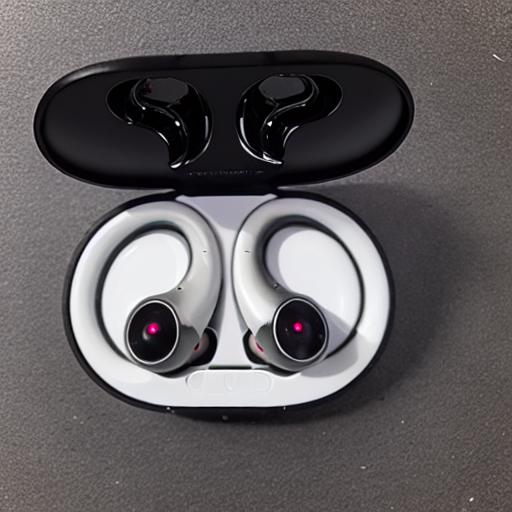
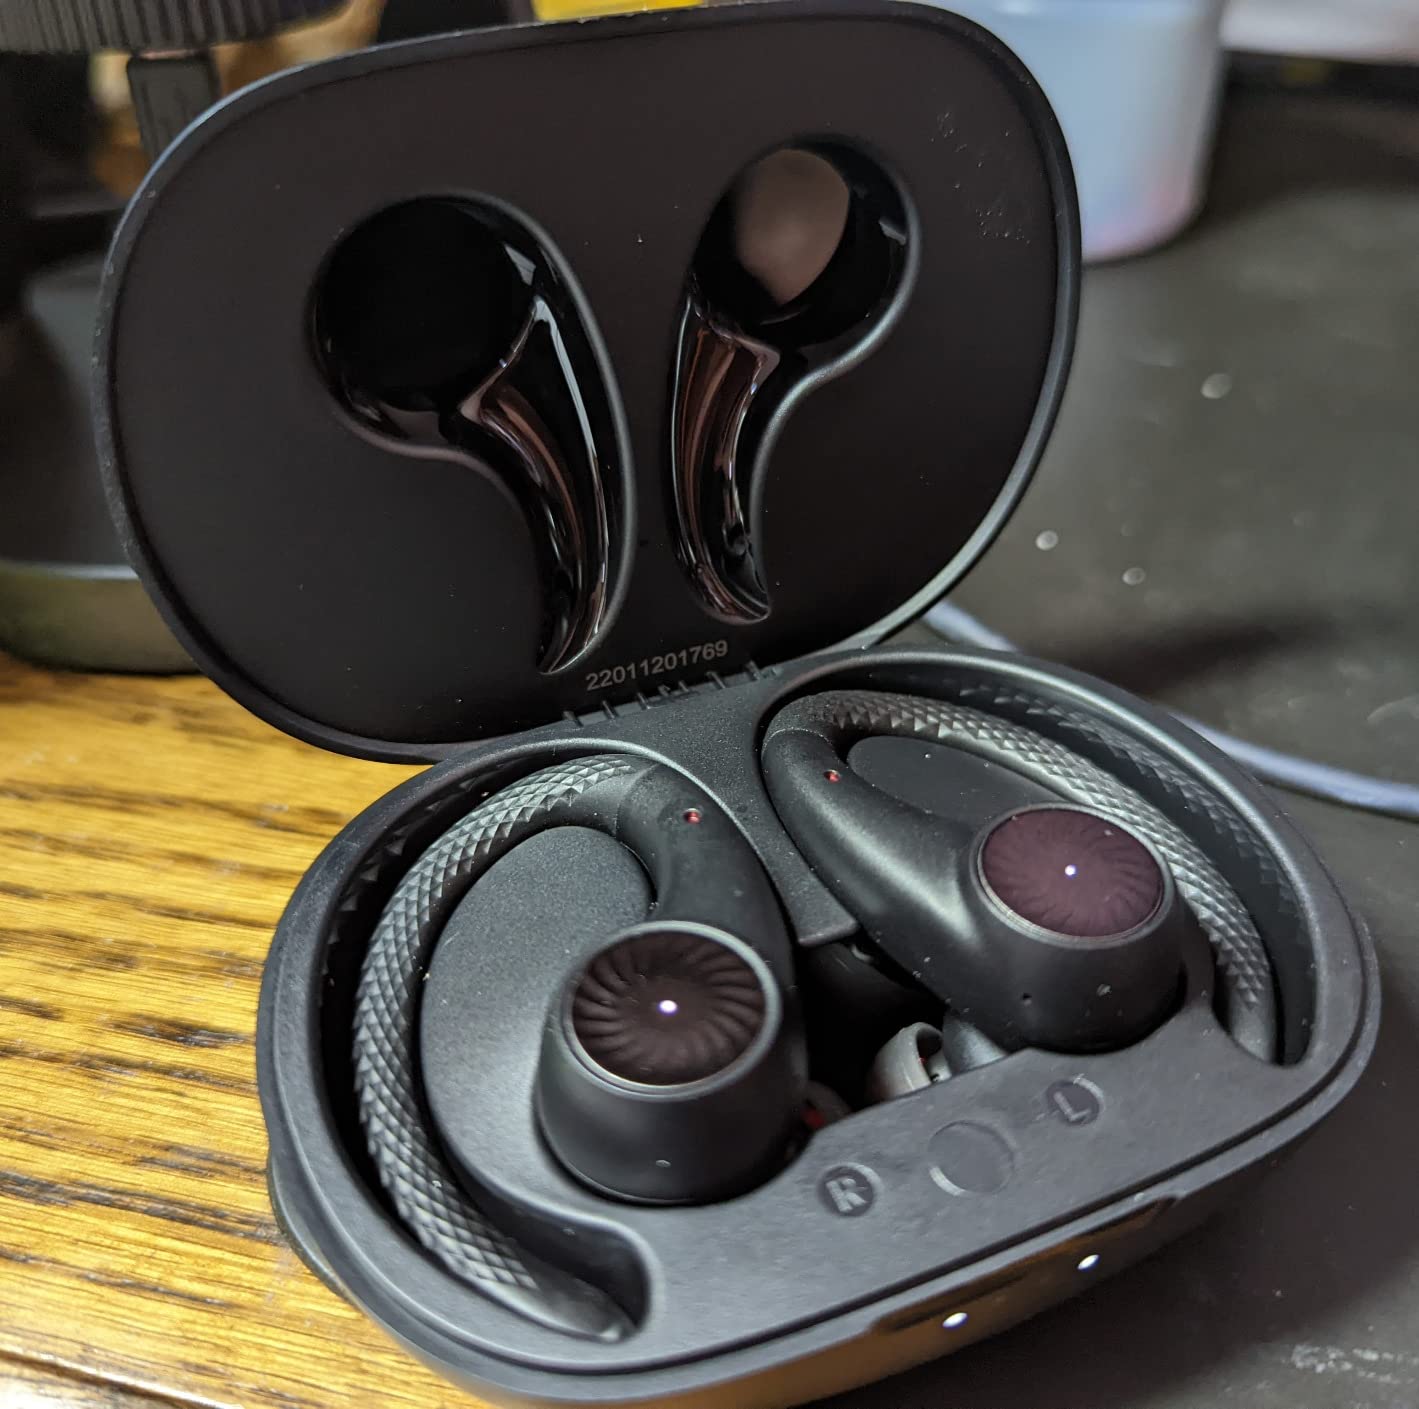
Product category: earbuds
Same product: no